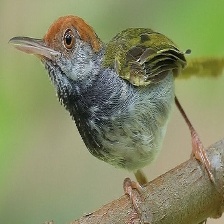
Species: TAILORBIRD
Scientific name: ORTHOTOMUS ATROGULARIS